Irmenach

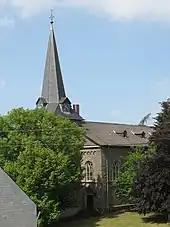
Evangelical church in Irmenach

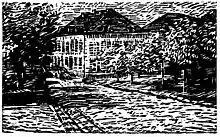
Marketplace with Fuchss Inn (woodcarving by Friedrich Karl Ströher)

Irmenach's and Beuren's beginnings are shrouded in darkness. There are known to have been settlers in the area as early as Roman times. An old local tradition has it that the name Irmenach goes back to Saint Irmina, which is, however, hardly likely. A far greater likelihood is that it came from "Herminiachus" (“Herminius’s Estate”), in which Herminius was a Celtic nobleman who had Latinized his name. Originally, Irmenach formed, together with Beuren and Thalkleinich, now an outlying centre of Kleinich, the greater municipality of Irmenach, which existed until 1828.